The New York Times

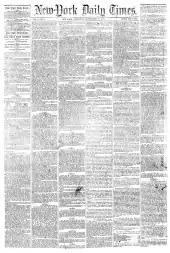
The first issue of "The New York Times", then known as "New-York Daily Times", published in 1851

"The New York Times" was established in 1851 by "New-York Tribune" journalists Henry Jarvis Raymond and George Jones. The "Times" experienced significant circulation, particularly among conservatives; "New-York Tribune" publisher Horace Greeley praised the "New-York Daily Times". During the American Civil War, "Times" correspondents gathered information directly from Confederate states. In 1869, Jones inherited the paper from Raymond, who had changed its name to "The New-York Times". Under Jones, the "Times" began to publish a series of articles criticizing Tammany Hall political boss William M. Tweed, despite vehement opposition from other New York newspapers. In 1871, "The New-York Times" published Tammany Hall's accounting books; Tweed was tried in 1873 and sentenced to twelve years in prison. The "Times" earned national recognition for its coverage of Tweed. In 1891, Jones died, creating a management imbroglio in which his children had insufficient business acumen to inherit the company and his will prevented an acquisition of the "Times". Editor-in-chief Charles Ransom Miller, editorial editor Edward Cary, and correspondent George F. Spinney established a company to manage "The New-York Times", but faced financial difficulties during the Panic of 1893.